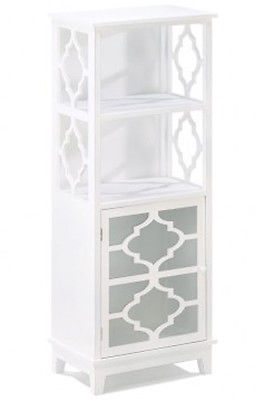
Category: cabinet